Eilat

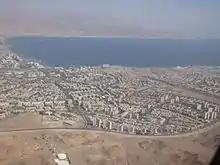
Eilat aerial view

The geology and landscape are varied: igneous and metamorphic rocks, sandstone and limestone; mountains up to above sea level; broad valleys such as the Arava, and seashore on the Gulf of Aqaba. With an annual average rainfall of and summer temperatures of and higher, water resources and vegetation are limited. "The main elements that influenced the region's history were the copper resources and other minerals, the ancient international roads that crossed the area, and its geopolitical and strategic position. These resulted in a settlement density that defies the environmental conditions."